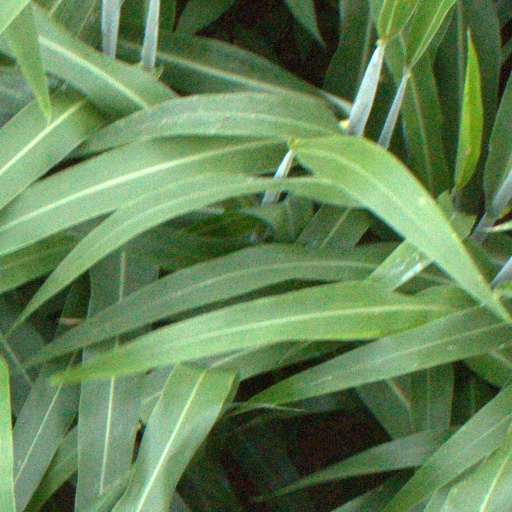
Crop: sorghum